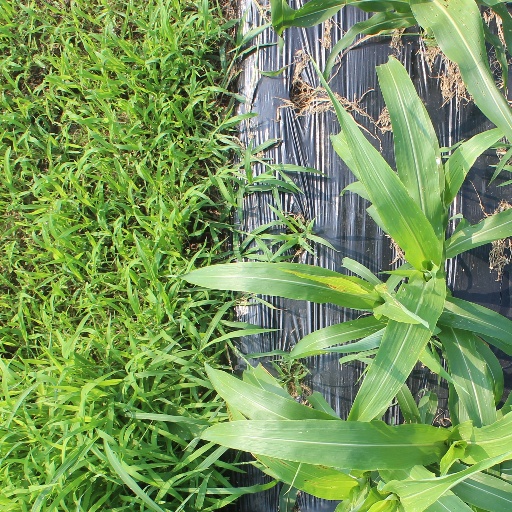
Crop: sorghum